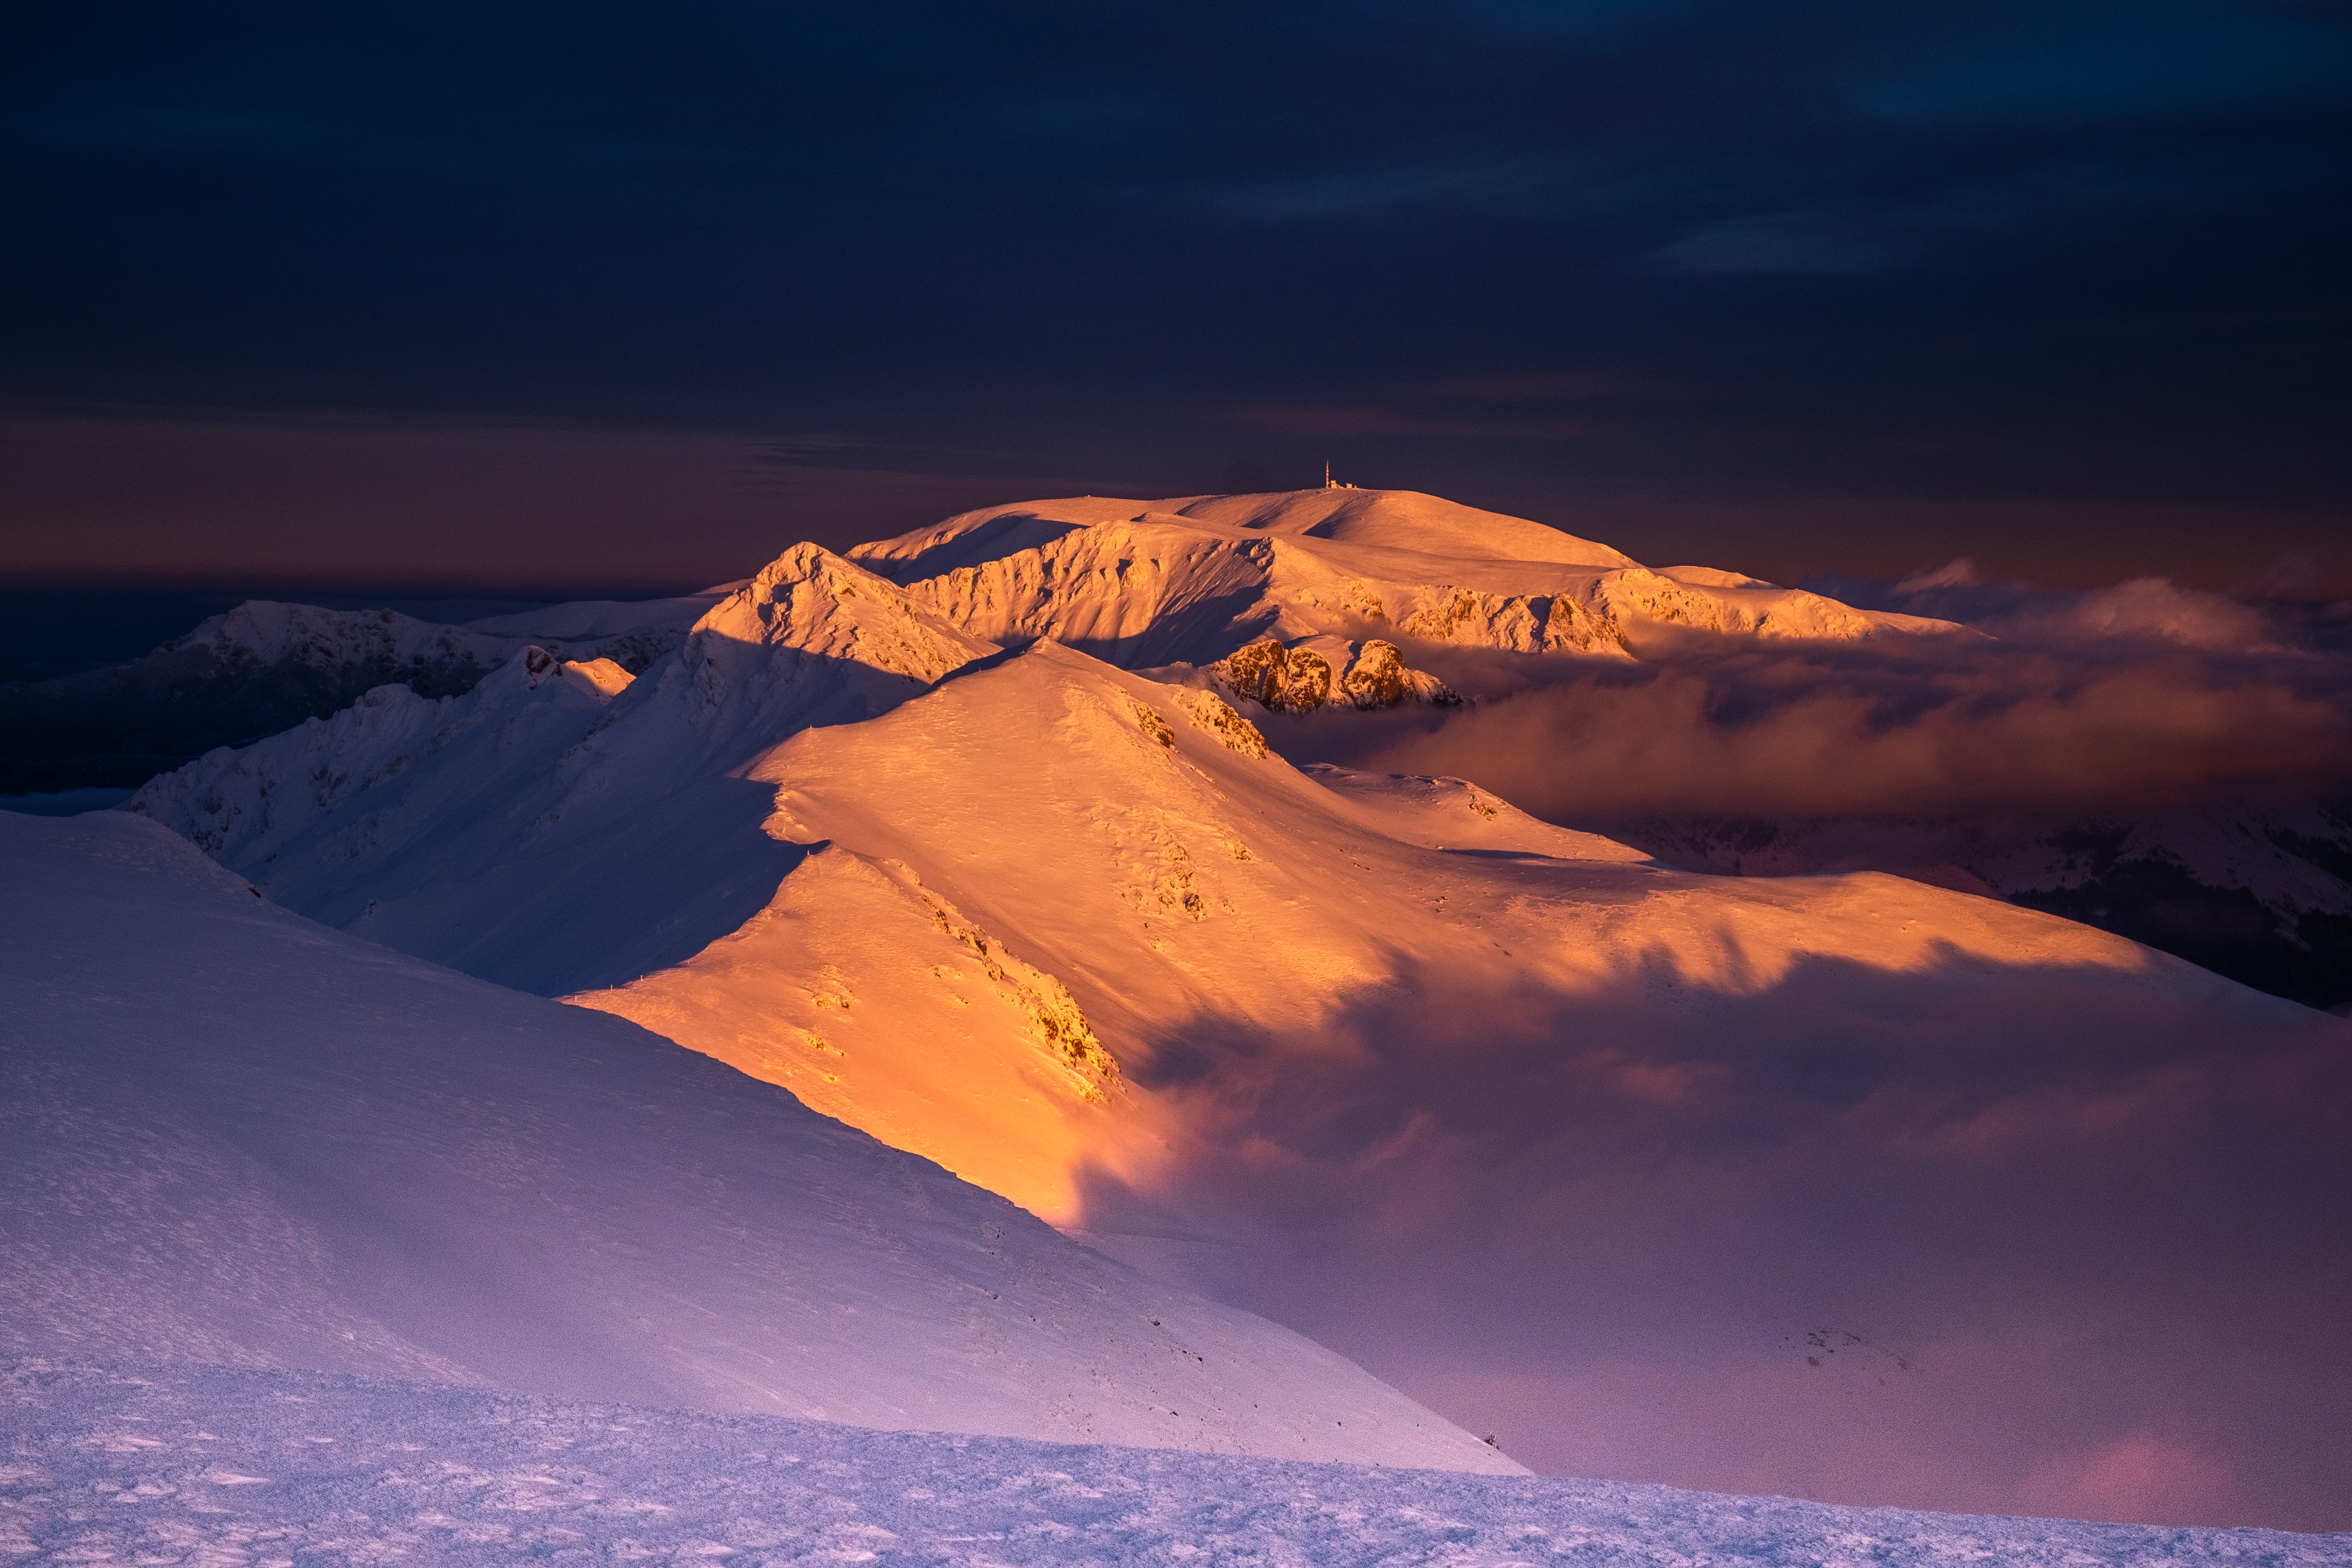
sky, mountainous landforms, mountain, nature, snow, geological phenomenon, cloud, mountain range, winter, atmospheric phenomenon, summit, atmosphere, landscape, ridge, alps, sunlight, glacial landform, massif, hill, stratovolcano, evening, glacier, geology, ice, fell, volcanic landform, dawn, horizon, nunatak, meteorological phenomenon, world, arctic, slope, ice cap, terrain, sunset, sunrise